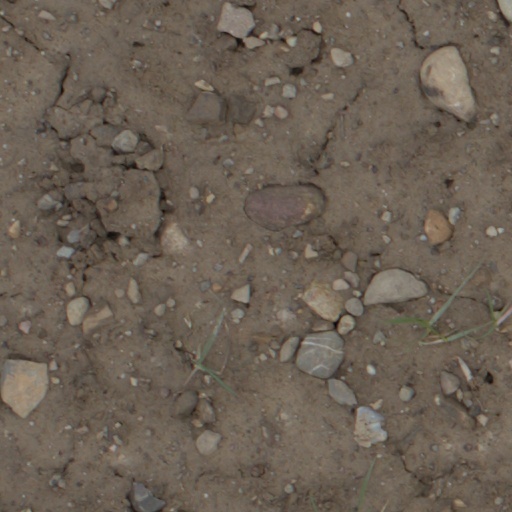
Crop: wheat